Sukhoi Su-57

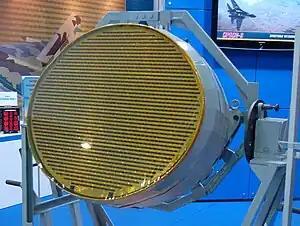
N036-1-01 X-band AESA radar

One of the main technical goals of the PAK FA programme is to achieve total integration of avionics systems, or sensor fusion, increase the pilot's situational awareness and reduce workload. Integration of the Su-57's onboard systems is controlled by an IUS, with its computer system developed by GRPZ from Ryazan. The main avionics systems are the "Sh-121" multifunctional integrated radio electronic system (MIRES) and the "101KS "Atoll"" electro-optical system. In a departure from prior Sukhoi aircraft, the IUS systems integration was performed by Sukhoi itself rather than RPKB of Ramenskoye. The integrated avionics suite, called IMA BK, uses fibre optic channels and runs on over 4 million lines of code.